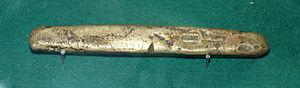
La Hryvnia était une mesure du poids, surtout pour l'or et l'argent, d'habitude utilisée au Moyen Âge en Europe centrale et de l'Est, en particulier la Rus', la Pologne et la Bohême.